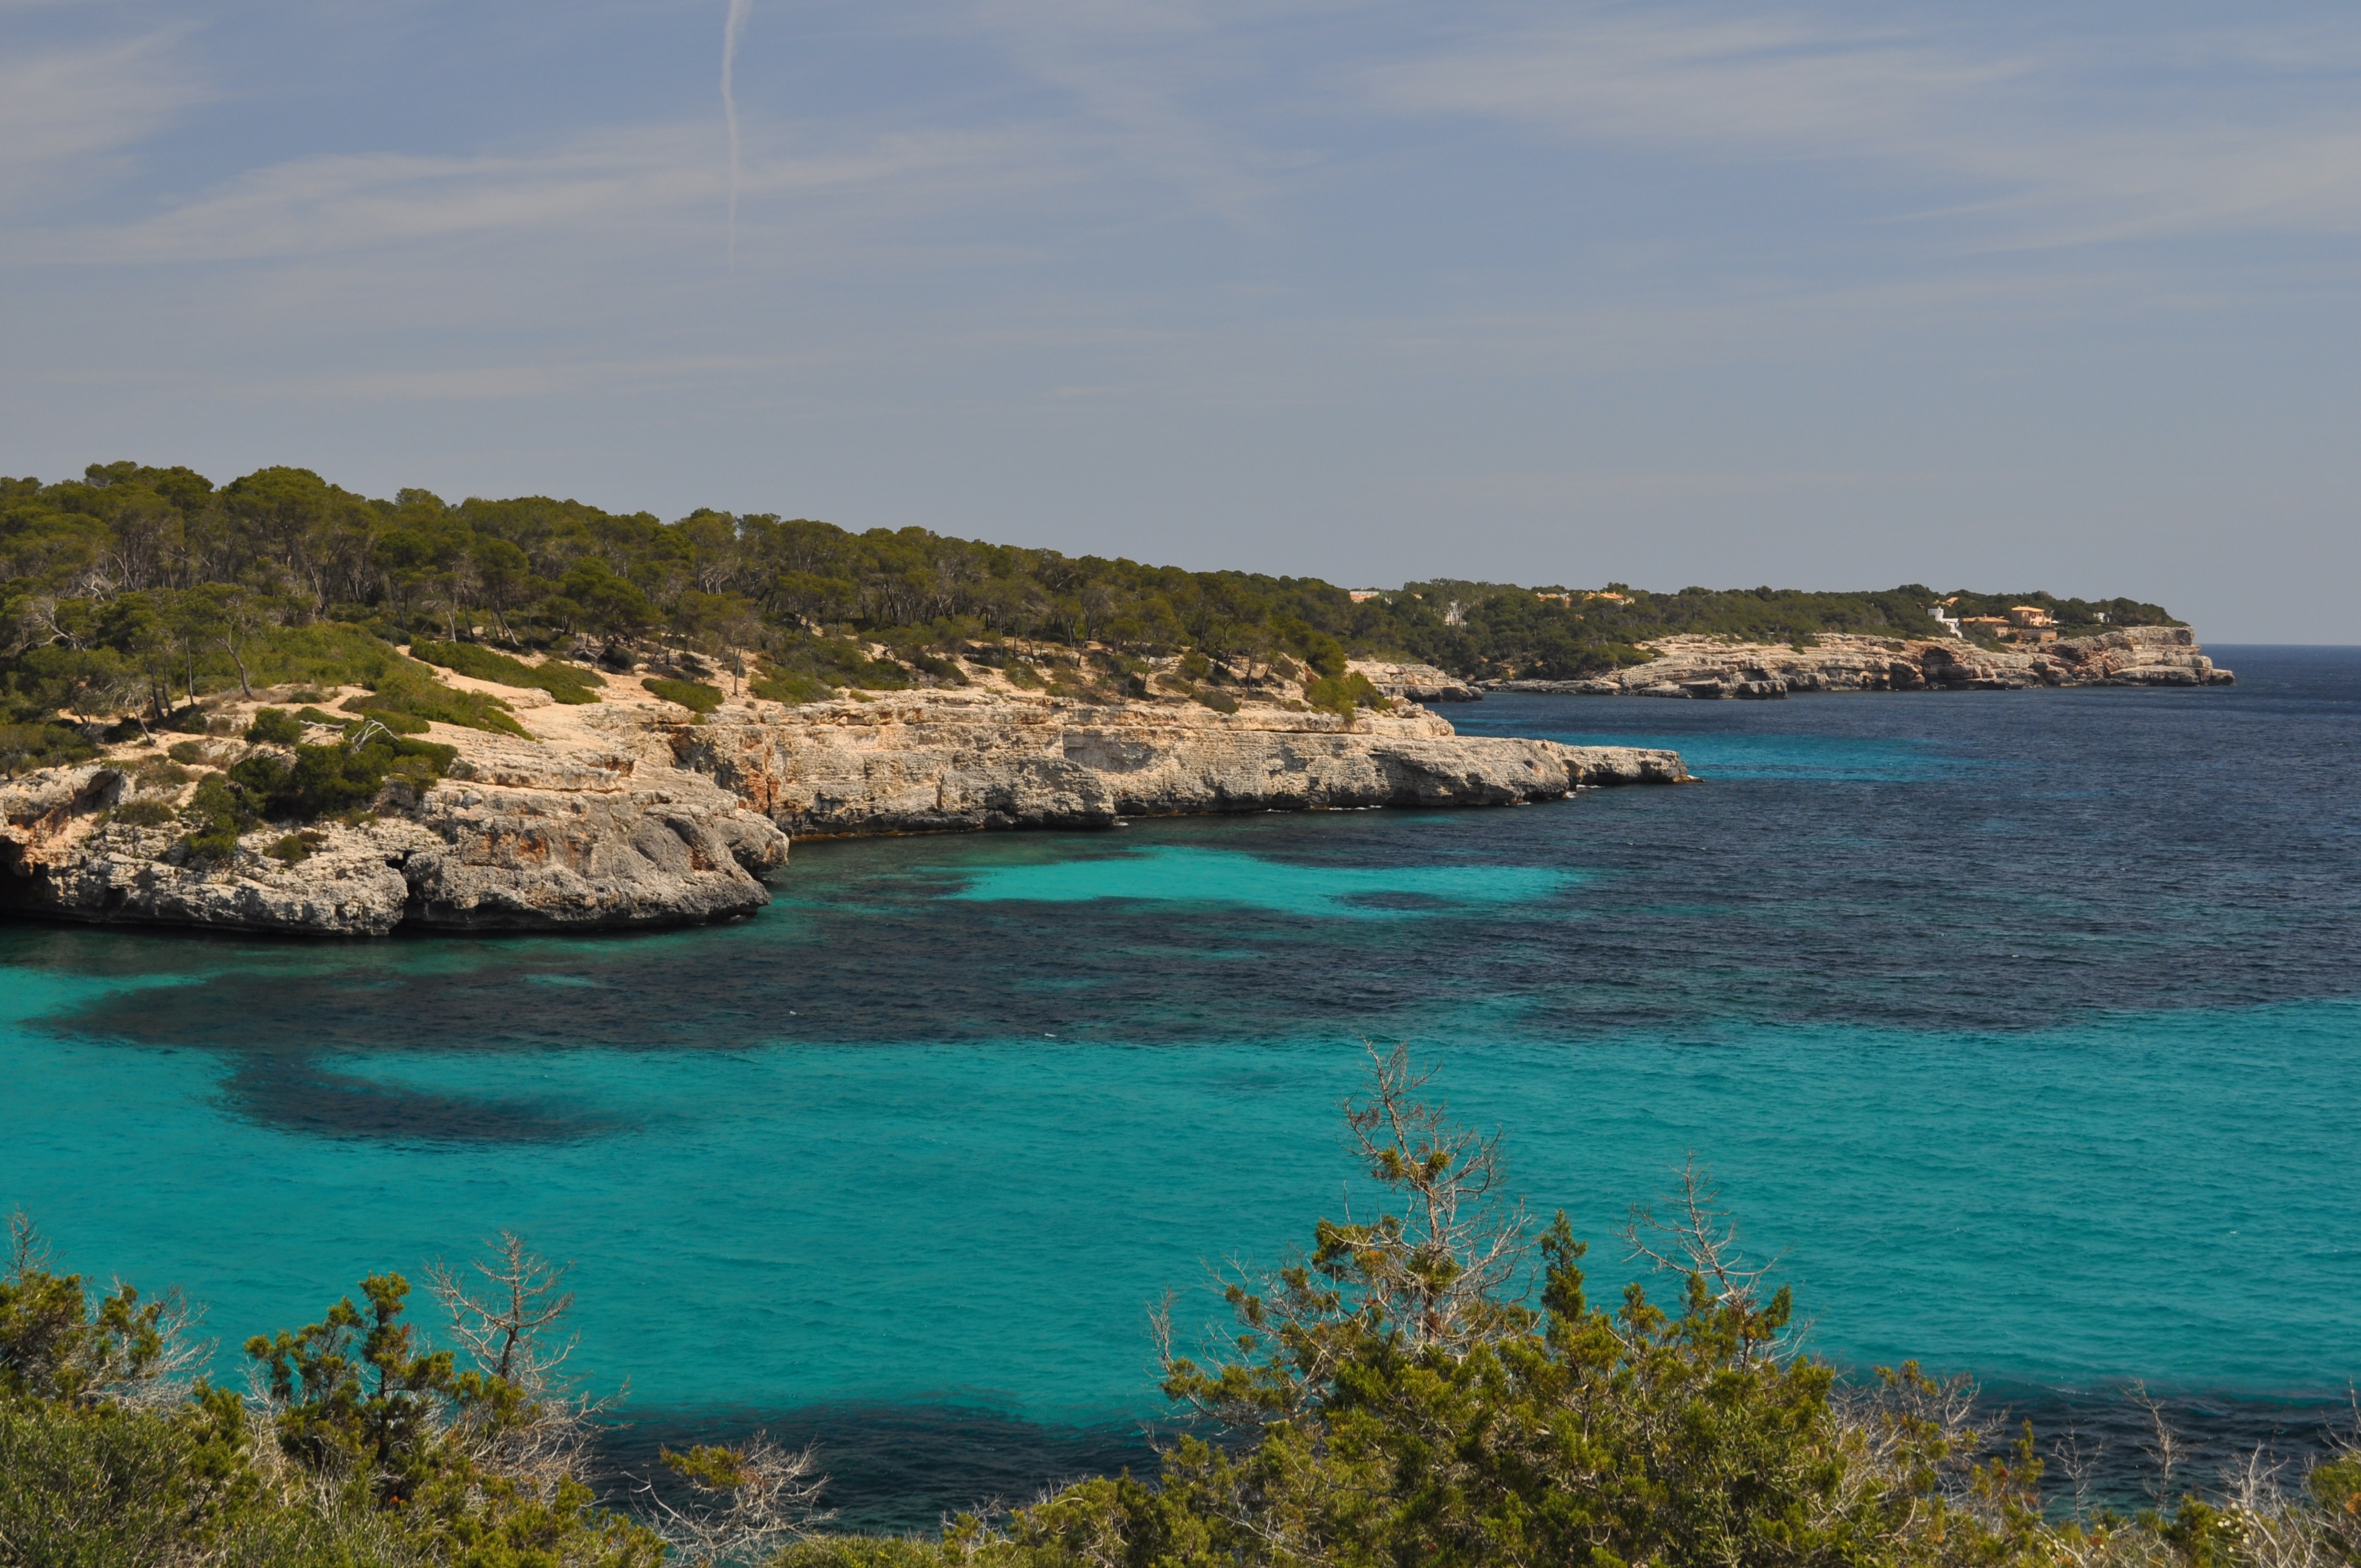
beach, landscape, sea, coast, water, nature, rock, ocean, sky, shore, vacation, cliff, cove, inlet, mediterranean, lagoon, bay, island, blue, terrain, body of water, headland, turquoise, mallorca, archipelago, booked, cape, islet, landform, balearic islands